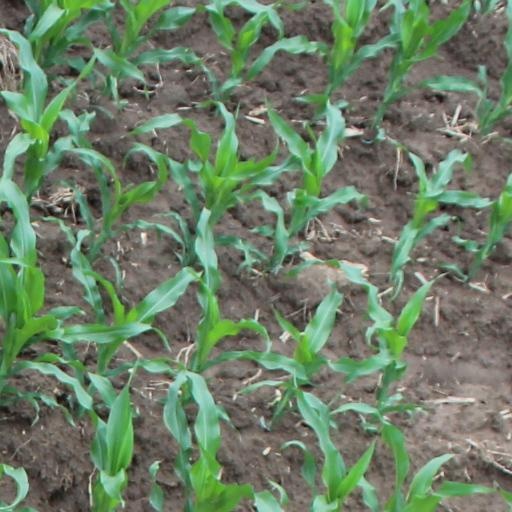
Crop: maize; corn